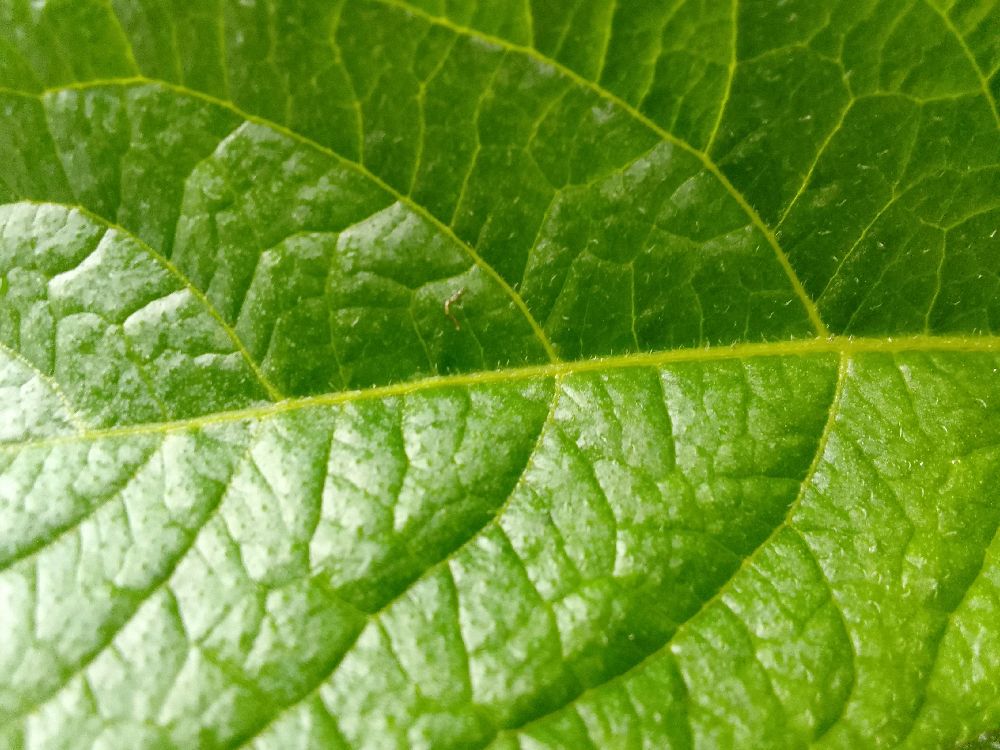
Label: Healthy